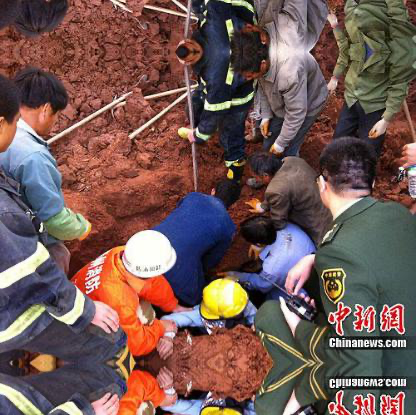
Objects in the image:
label: helmet
label: helmet
label: helmet